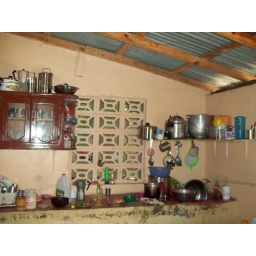
kitchen in m.o.m. family house dajabon